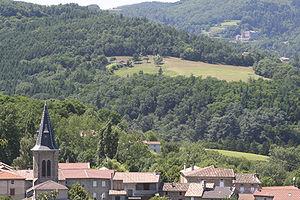
Gilhoc-sur-Ormèze est une commune française, située dans le département de l'Ardèche en région Auvergne-Rhône-Alpes.